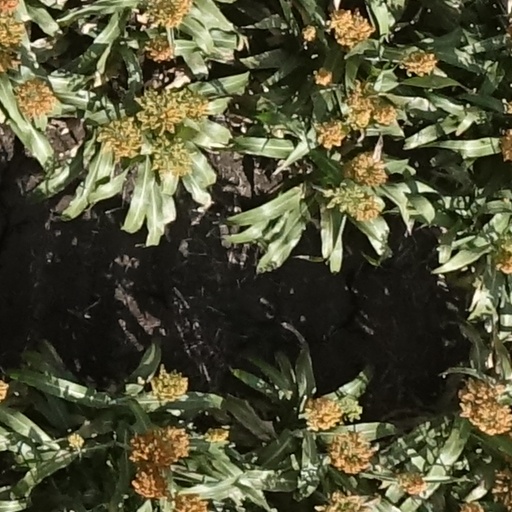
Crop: sorghum